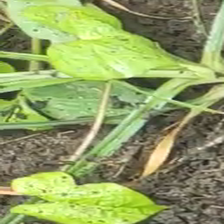
Weed species: Obscure_morning _glory(Ipomoea obscura)